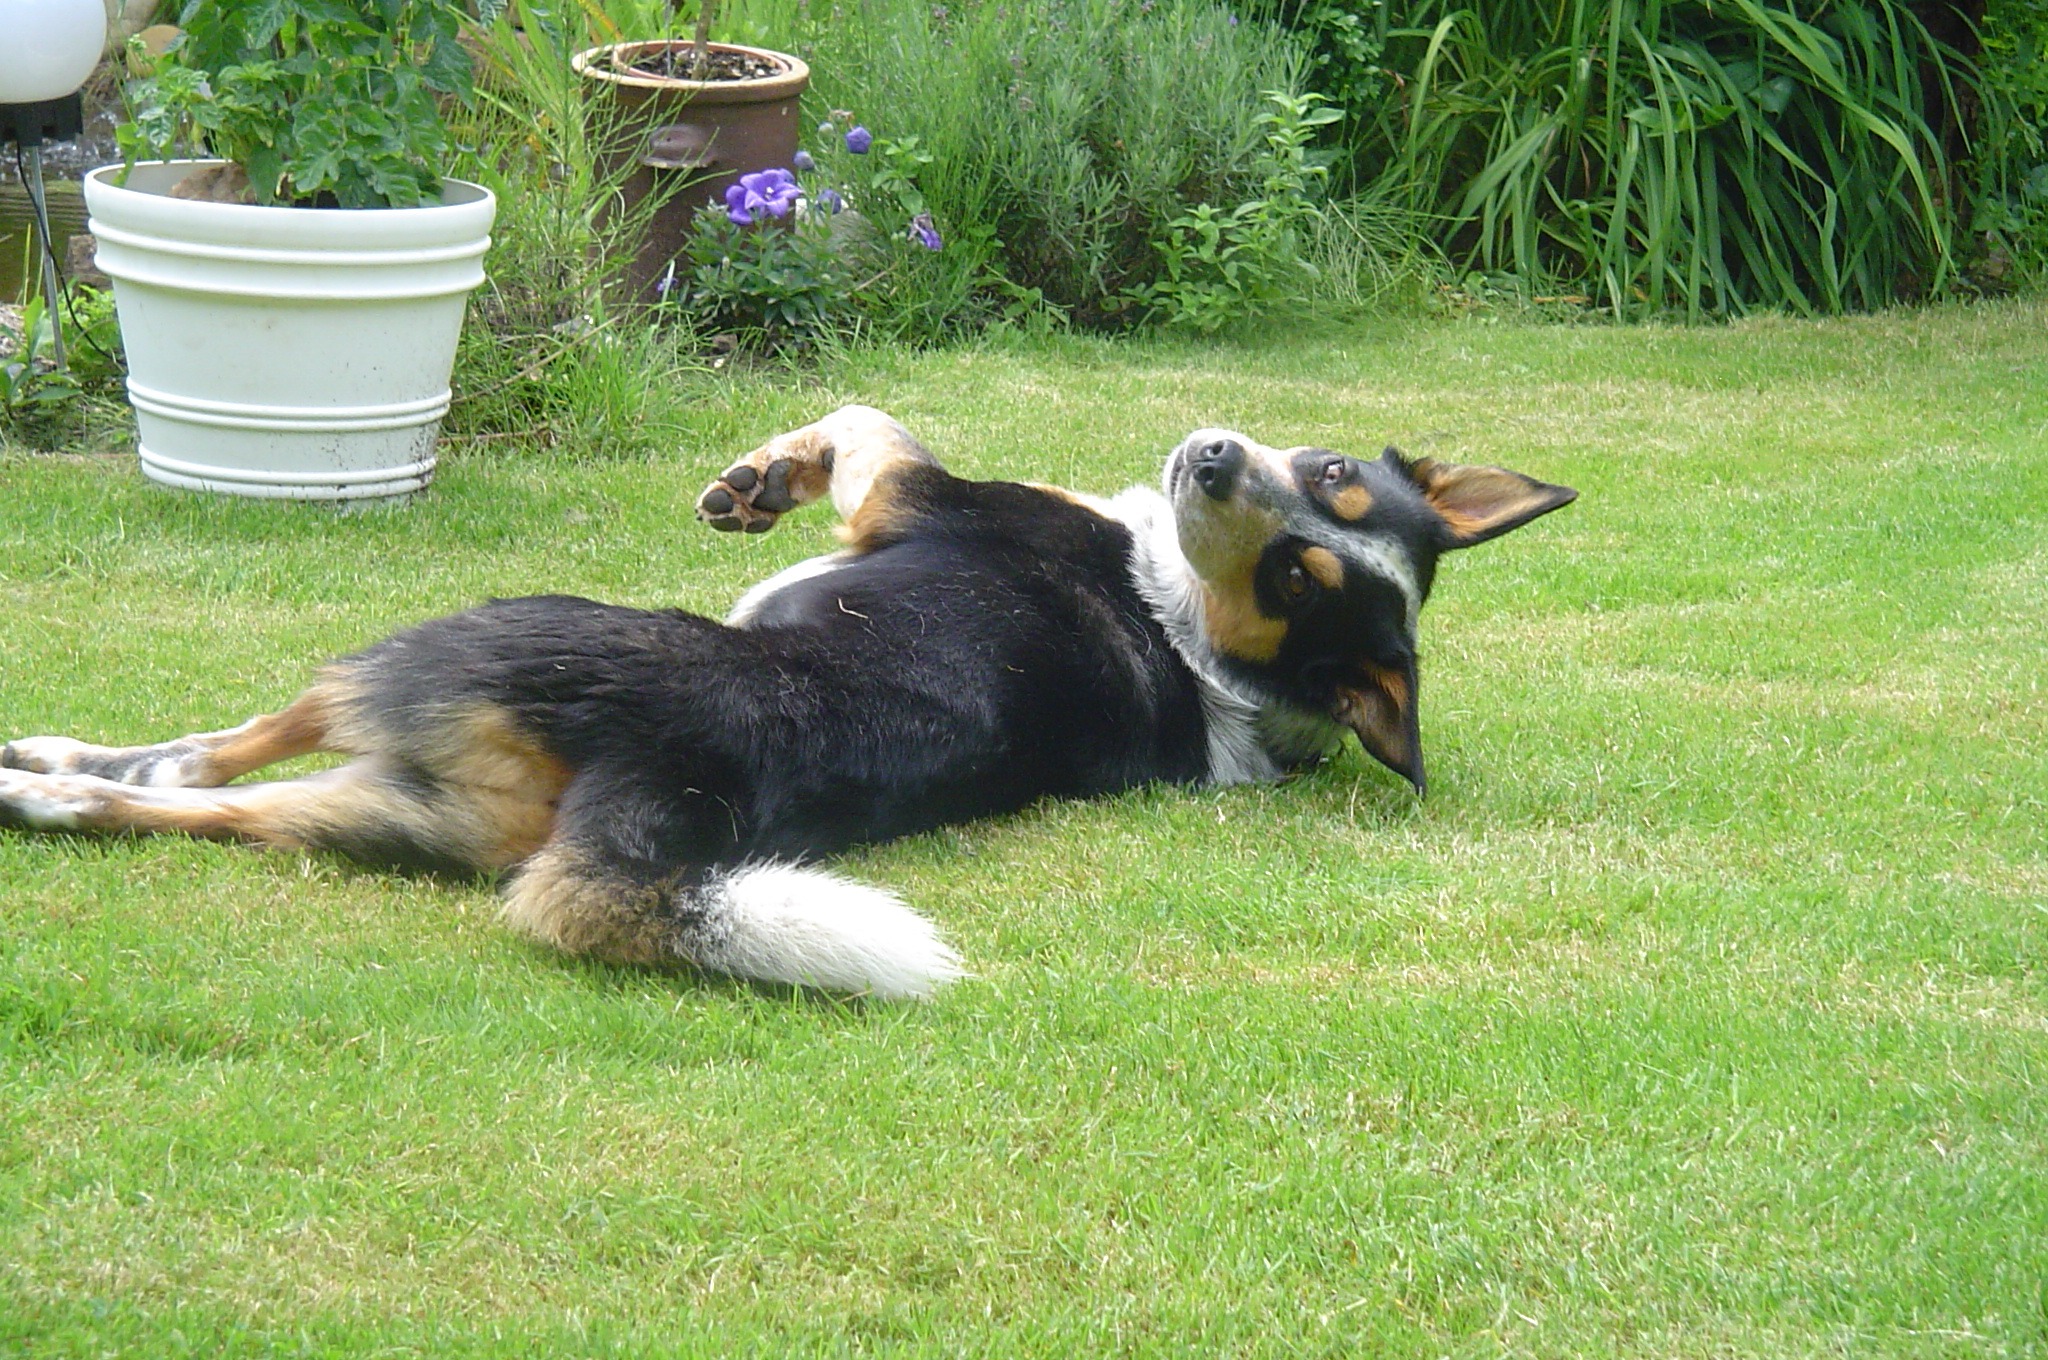
dog, animal, collie, pet, mammal, lazy, sleepy, animals, vertebrate, afternoon sun, dog like mammal, dog breed group